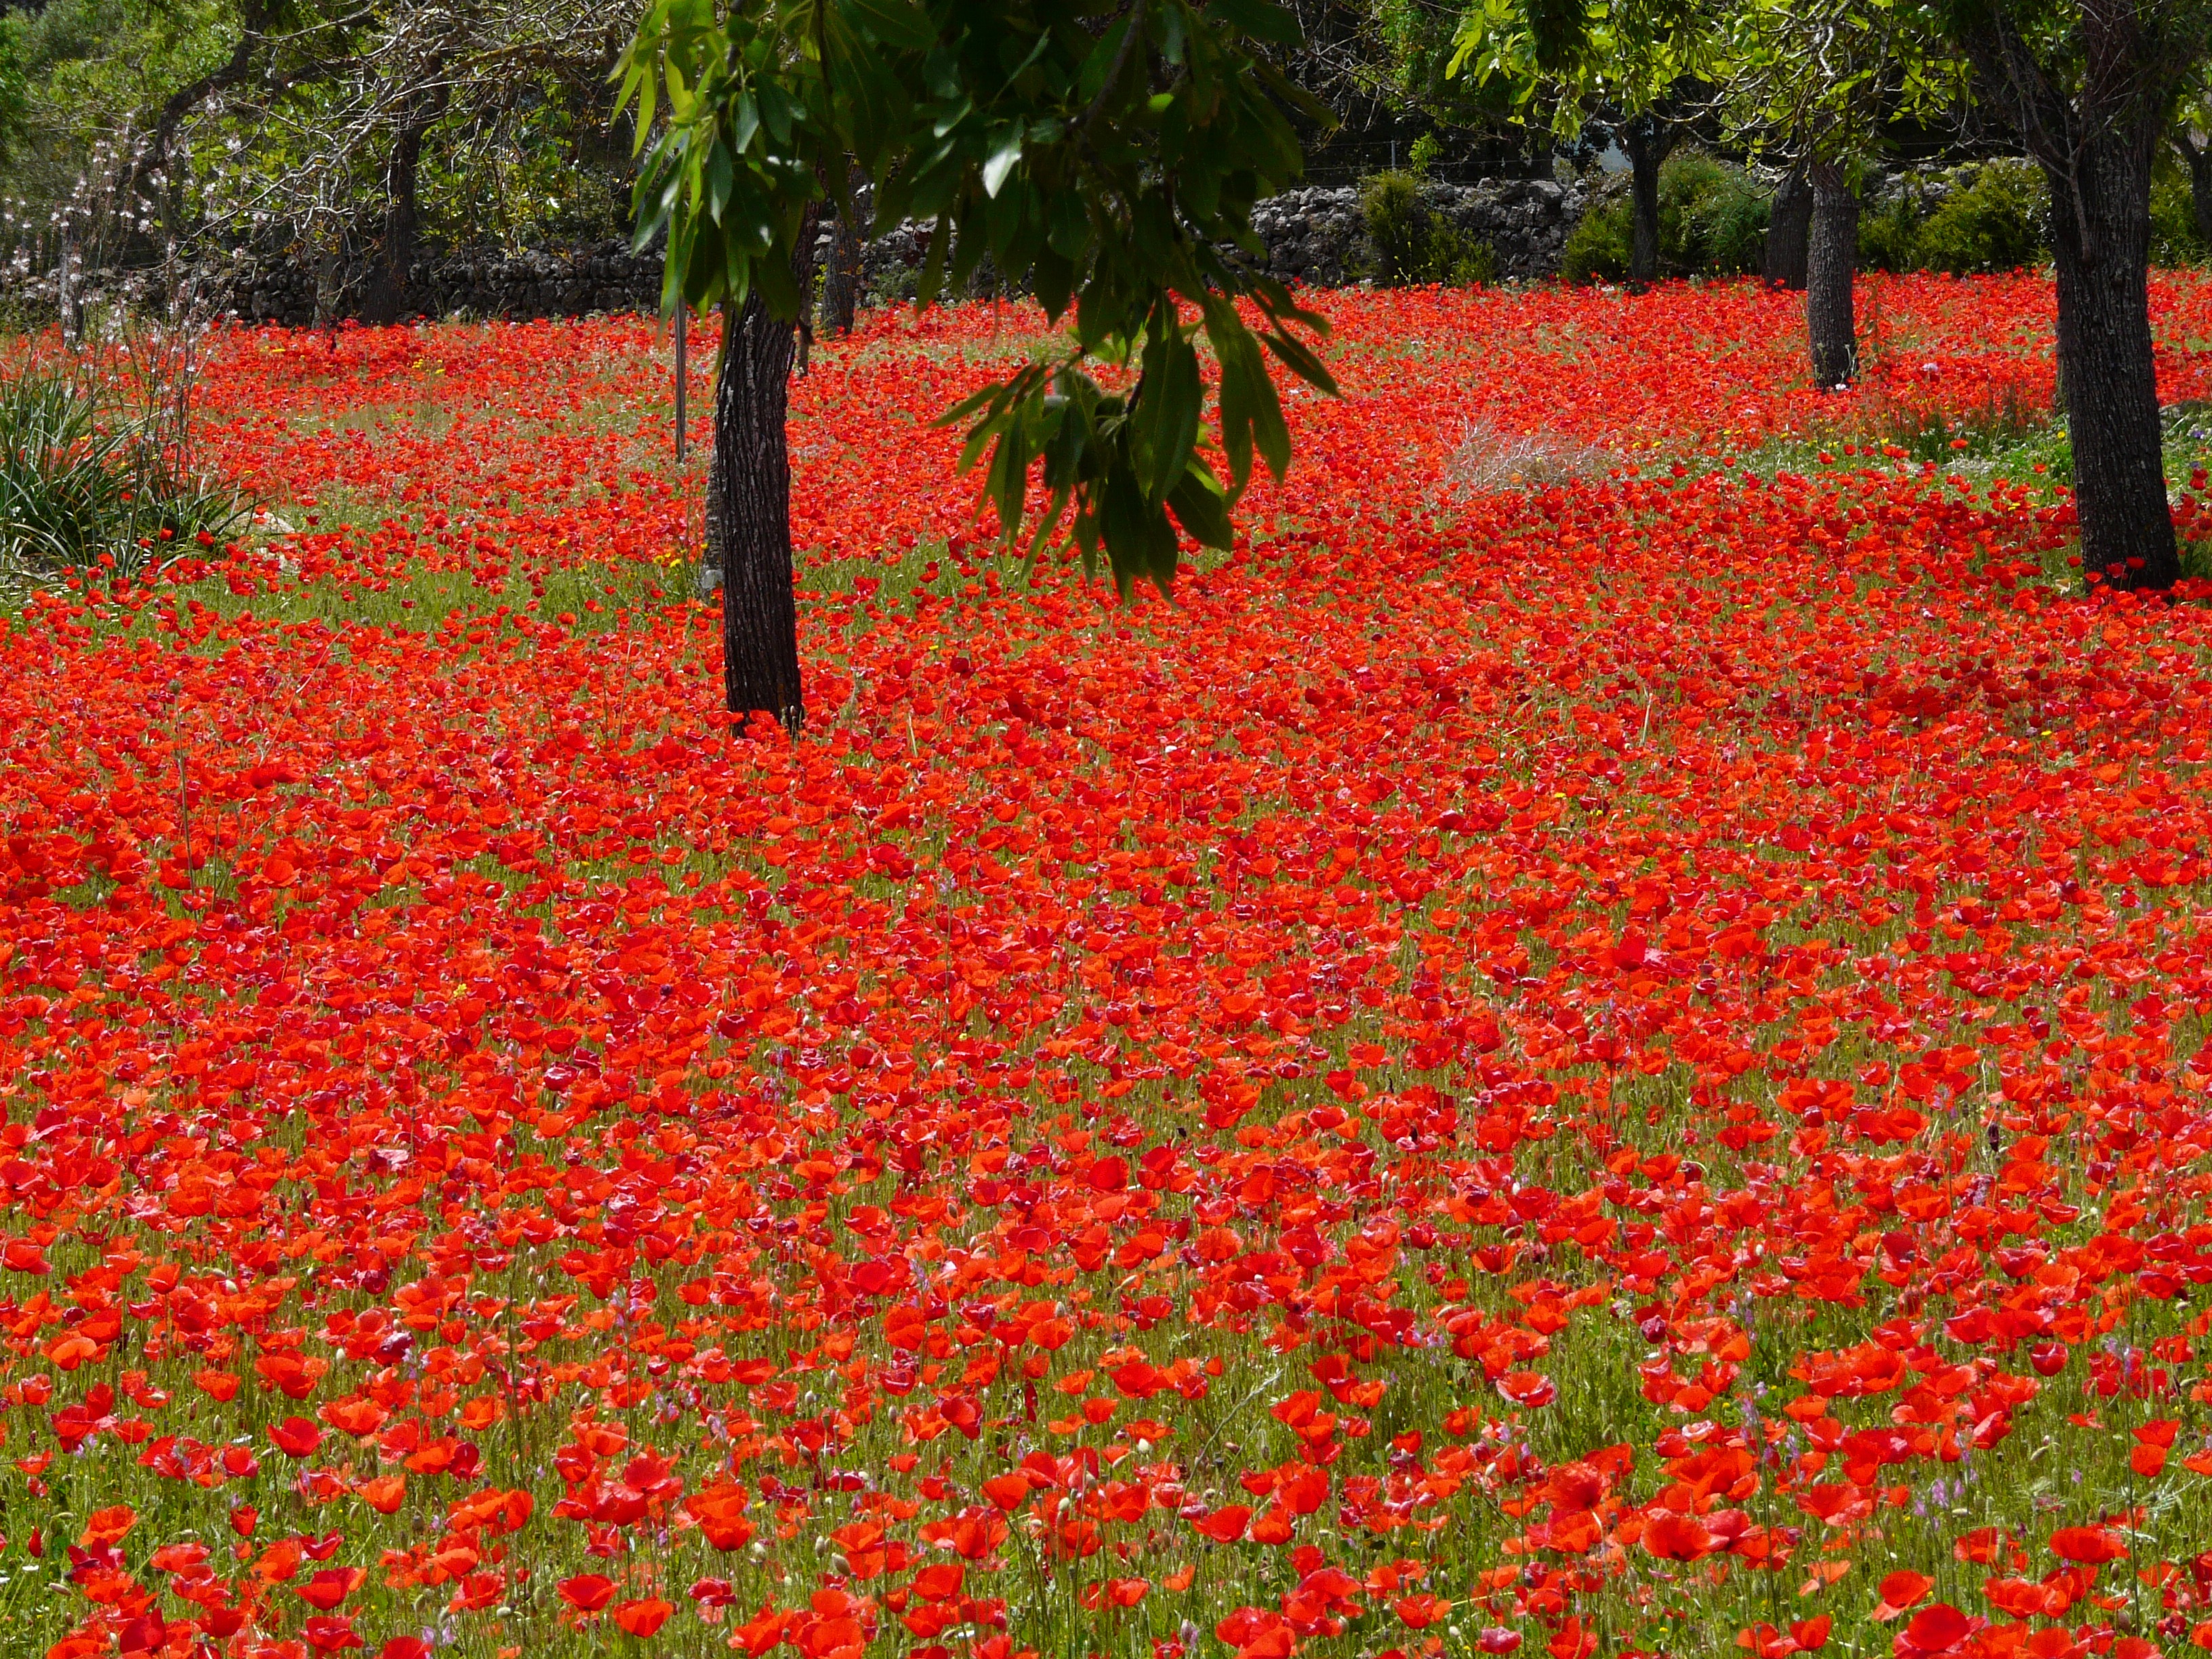
landscape, nature, plant, field, meadow, prairie, flower, tulip, red, wildflower, flowers, pointed flower, red poppy, poppy, poppies, coquelicot, flowering plant, field of poppies, annual plant, land plant, poppy family